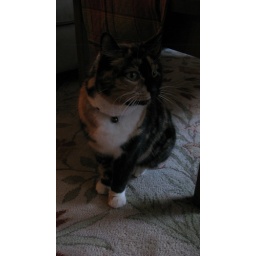
She finally exhausted her 9 lives....We found her standing in front of cars...seems appropriate that a car took her last life